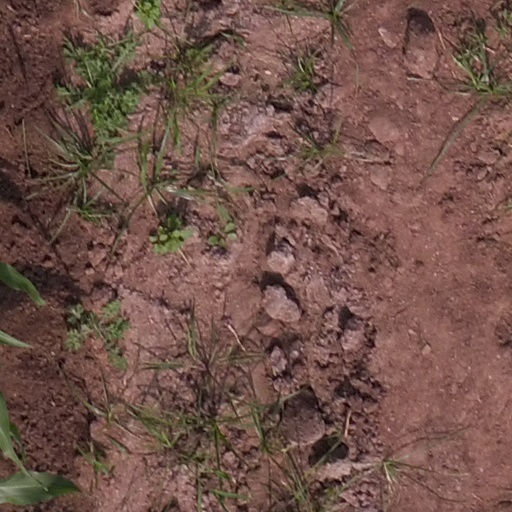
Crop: maize; corn